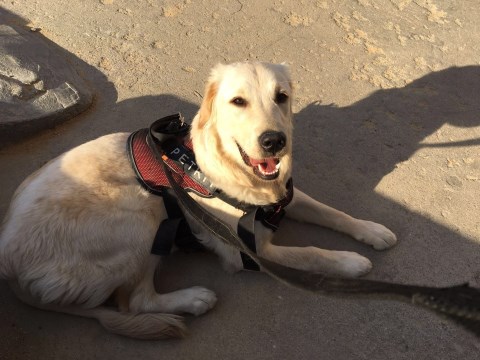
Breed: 5355-n000126-golden_retriever